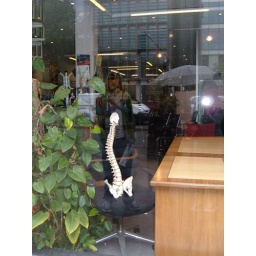
spine on a chair in a window